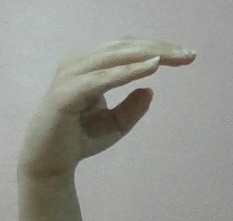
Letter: jeem